Clarence High School (India)

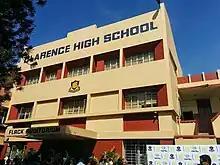
The Flack Auditorium entrance, adjacent to the Christmas Tree.

For a while the school was located in a bungalow on Palm Road (now M. M. Road, near the Fraser Town Mosque). This building now houses the Fraser Town Post Office. The school is now located on Pottery Road, at a junction near Richard's Park. It lends its name to a bus stop for buses moving towards and from M. S. Nagar, Lingarajpuram, Banaswadi, Kammanahalli, Kalyannagar and Hennur. While the main gate faces Pottery Road, the side gates face Viviani Road and Mosque Road Extension. The fourth side faces apartments that line John Armstrong Road.